Craig Luebben

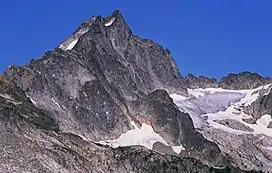
Mount Torment in North Cascades National Park

Craig Luebben was killed on August 9, 2009, in an accident while climbing on Mount Torment in the Cascade Range of Washington. A car-size block of ice calved off, taking Craig with it and resulting in a 30-foot fall. While not struck by the initial block, Craig was pelted by debris as he hung from his rope.